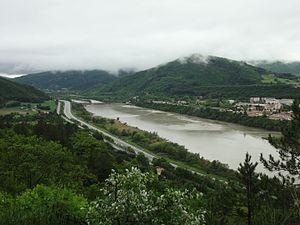
L’aménagement hydroélectrique Durance-Verdon est décidé en 1955 par une loi qui confie trois missions à EDF : produire de l’électricité, assurer l'irrigation des cultures et l'alimentation en eau potable des villes et enfin réguler les crues parfois dévastatrices de la Durance et du Verdon.